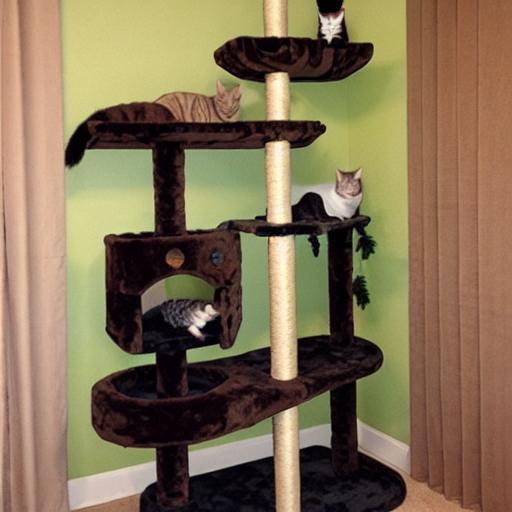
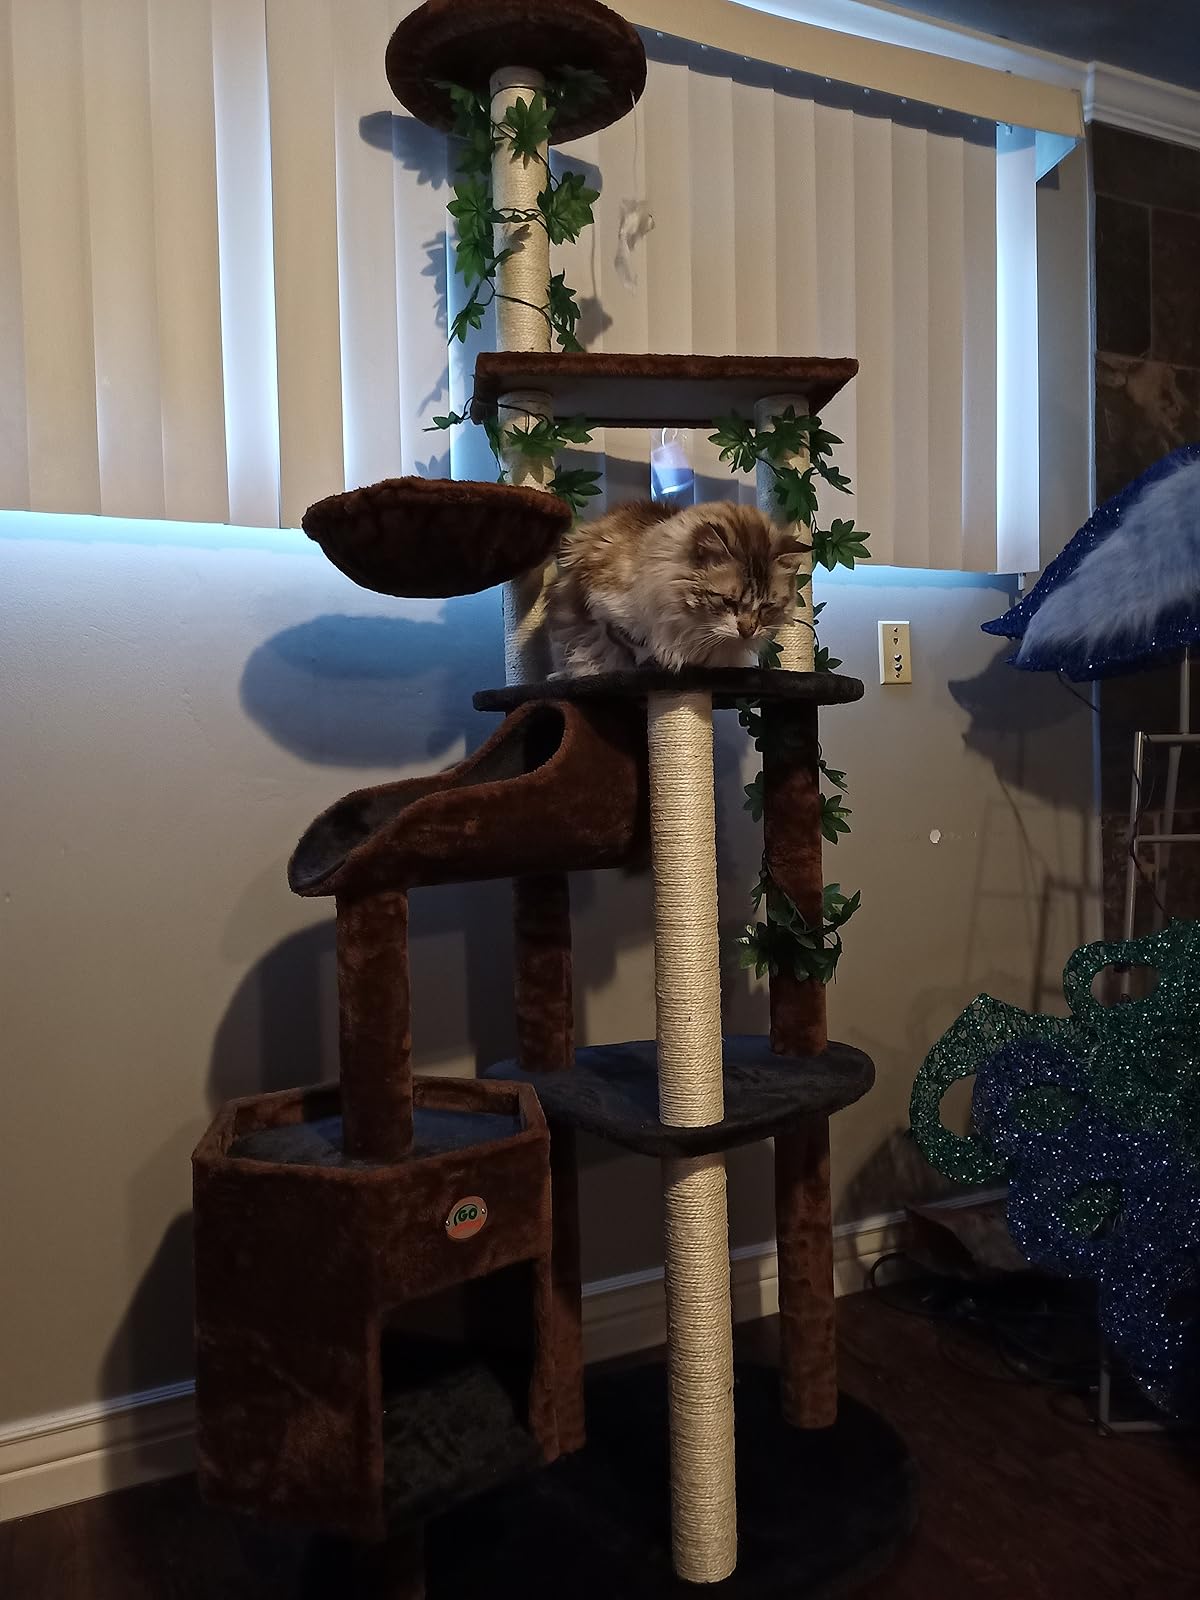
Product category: items_cat tree
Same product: no